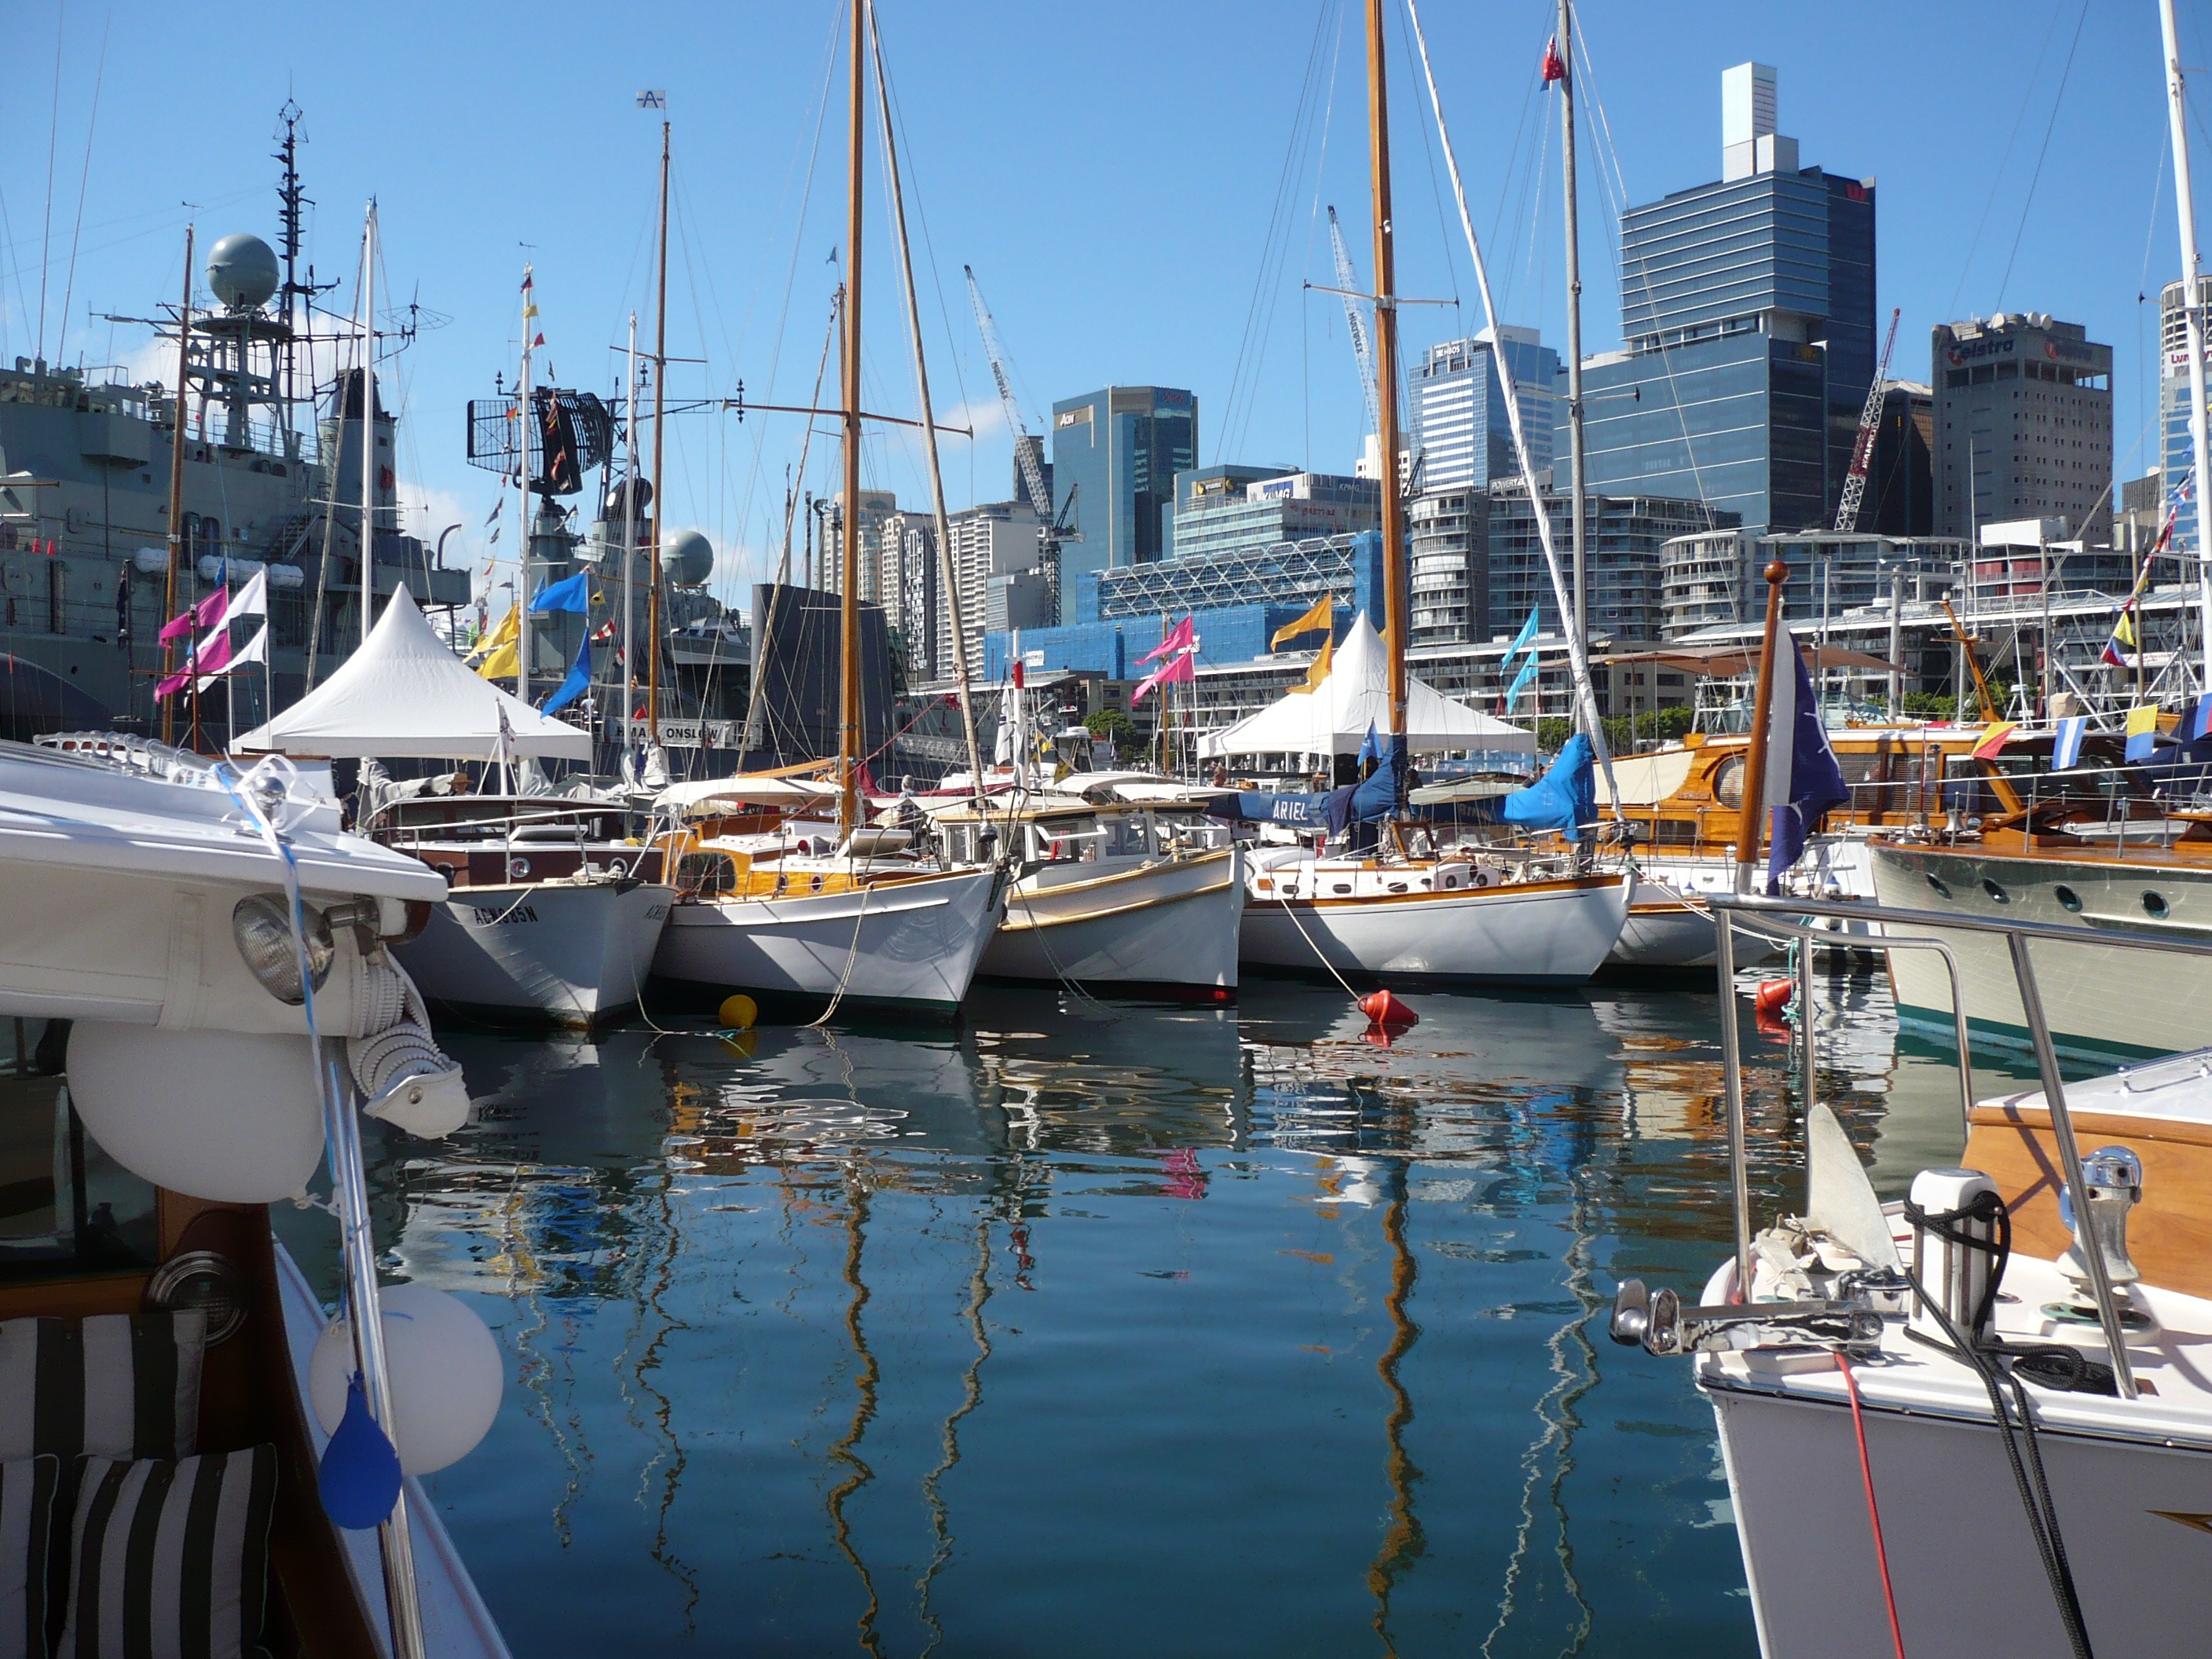
sea, dock, boat, vehicle, mast, yacht, sydney, harbor, marina, port, sailboat, infrastructure, boats, sail, watercraft